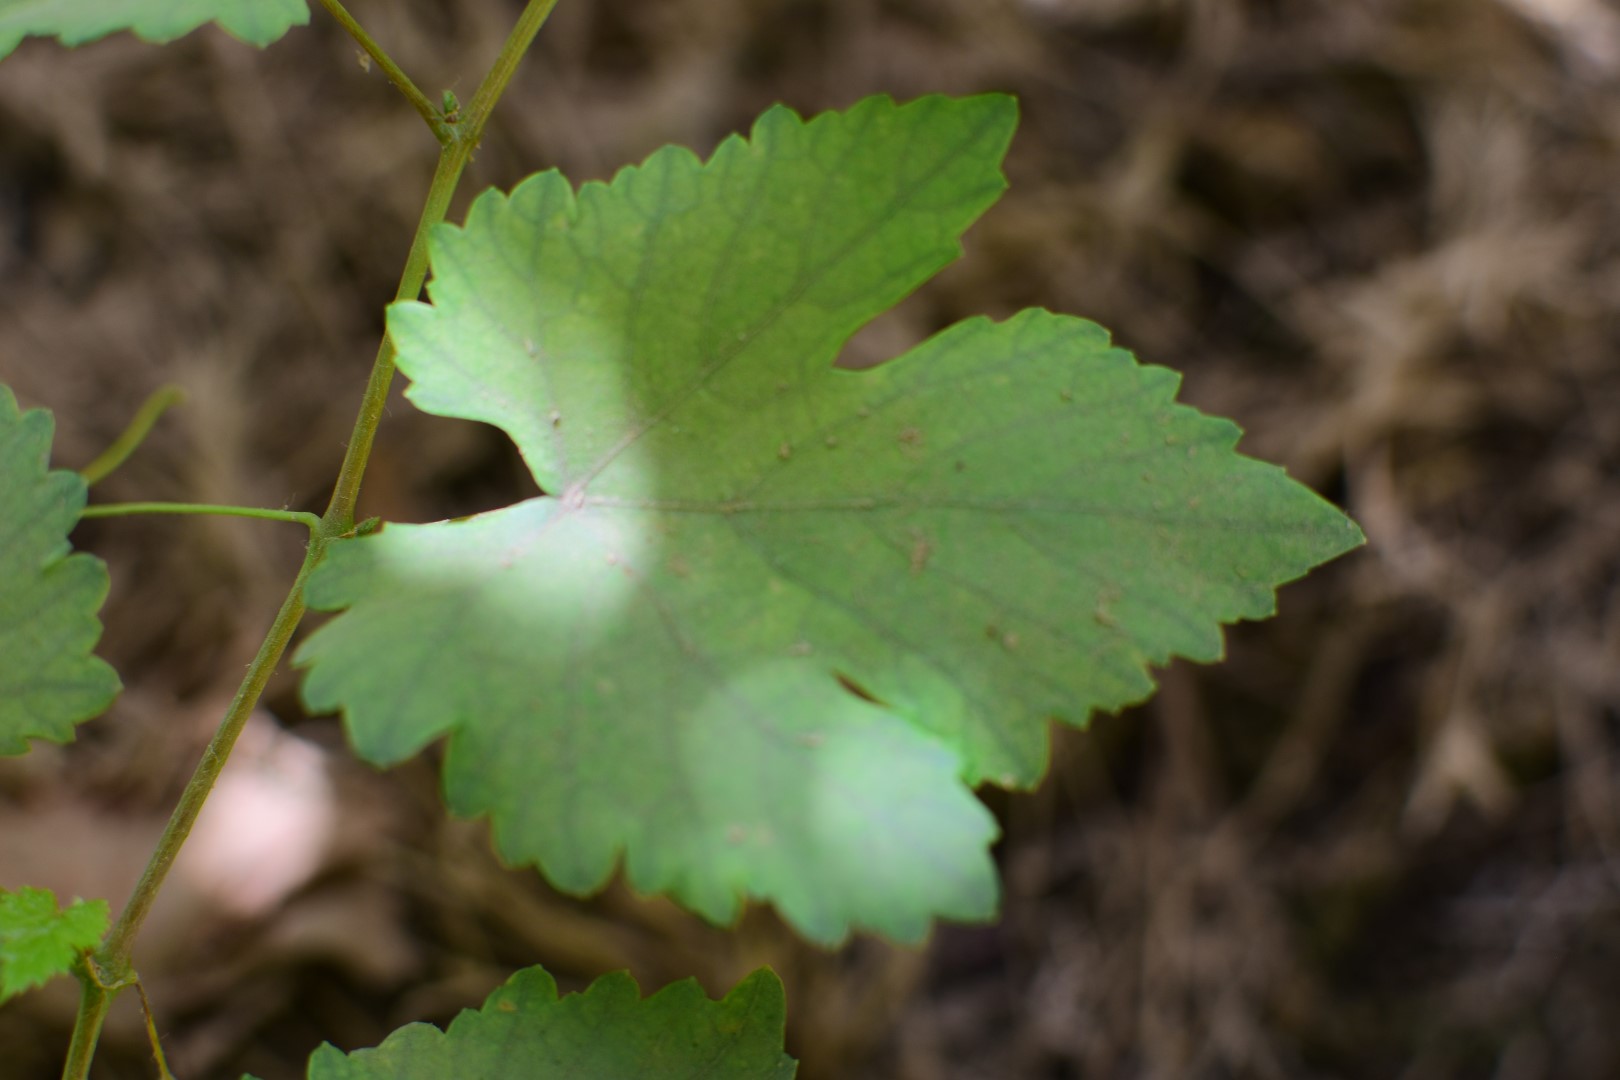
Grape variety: Kamali